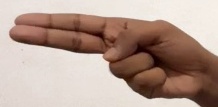
ASL sign: H